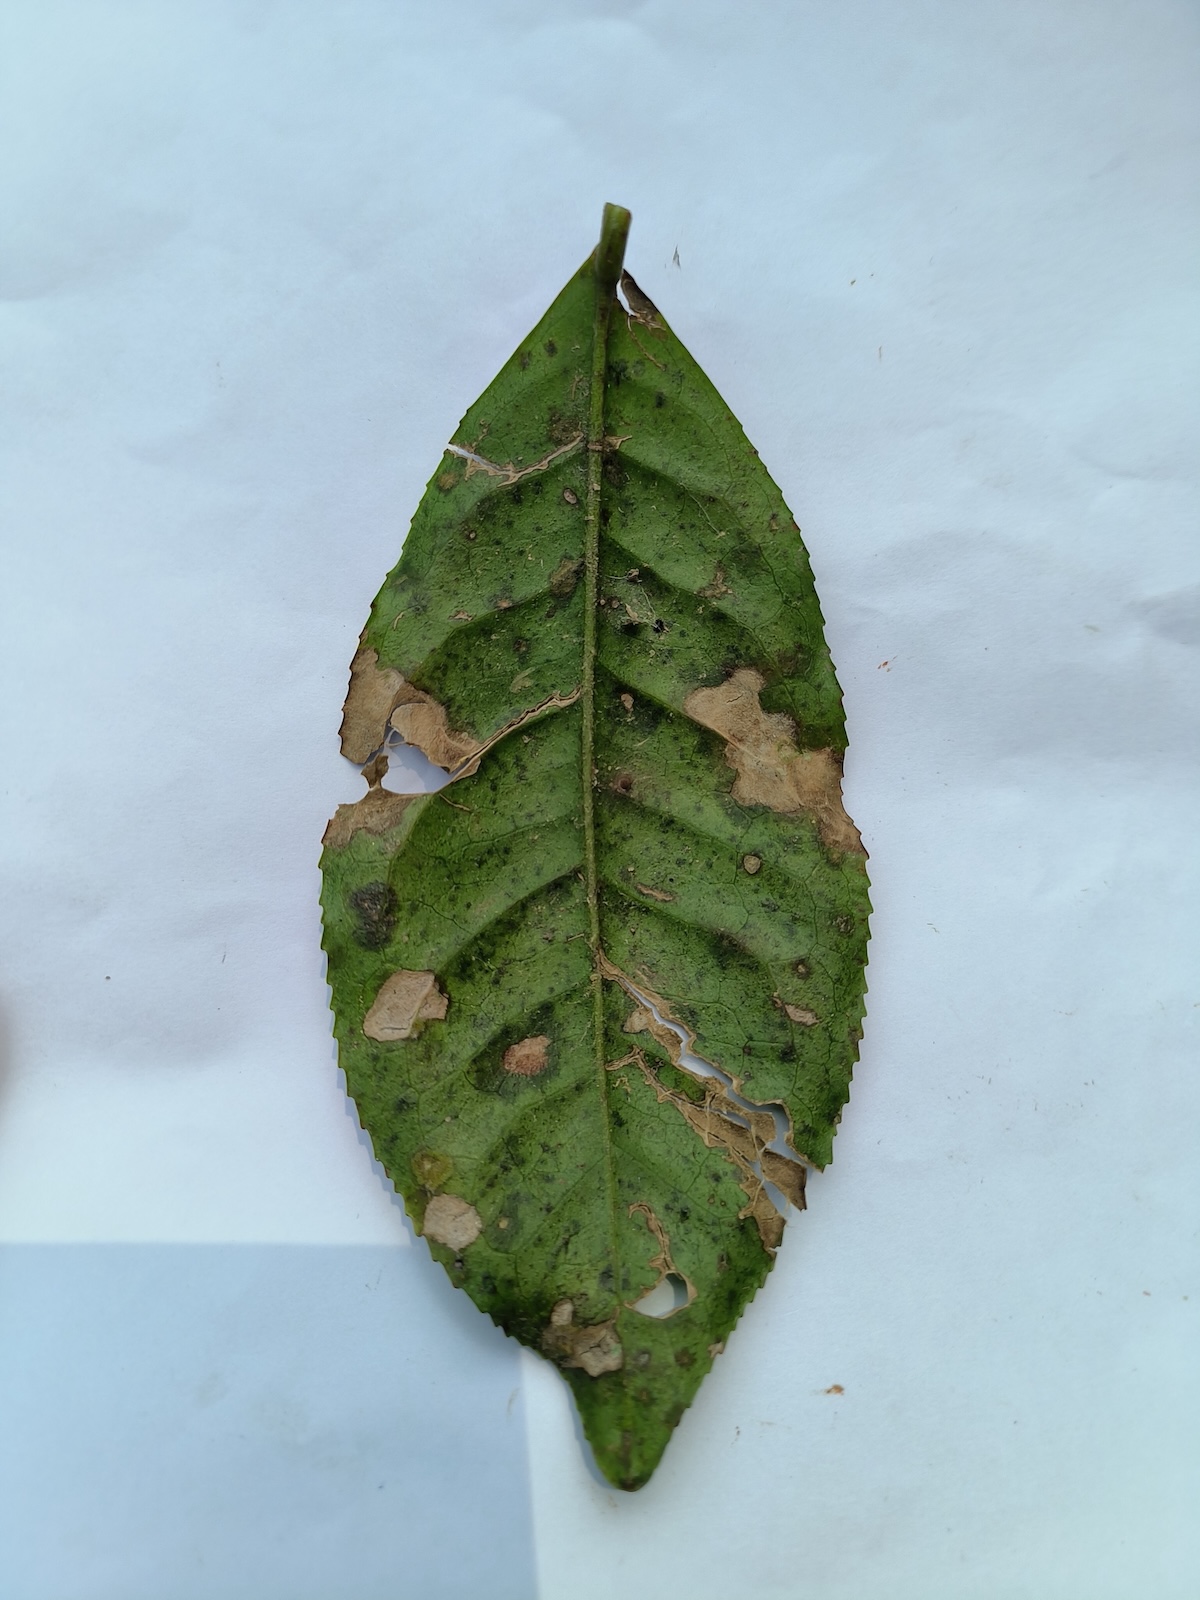
Label: Brown Blight